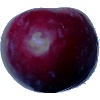
Label: Plum 2